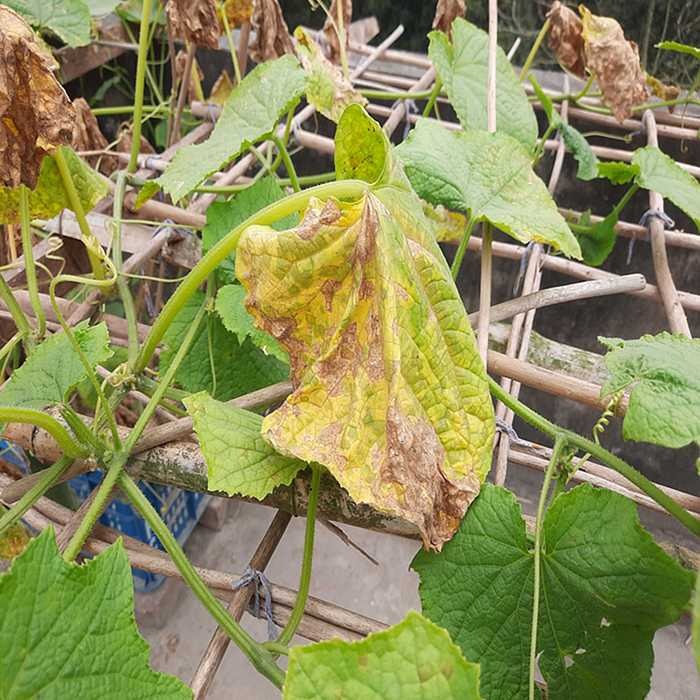
Plant: Cucumber
Label: Anthracnose lesions